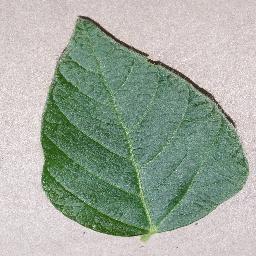
Label: Soybean___healthy